Úrsula Strenge

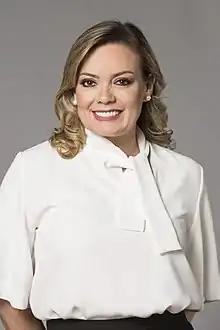
Strenge in 2019

Úrsula Hanna Strenge Chávez (born 1 September 1973) is an Ecuadorian television presenter, actress, clinical psychologist and Master in Systemic Family Therapy with experience in private practice, educational institutions and mental health. She is currently a municipal councilor of Guayaquil for the Social Christian Party, representing electoral district 3.